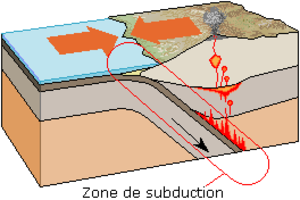
La ceinture de feu du Pacifique, appelée aussi ceinture circum-pacifique ou ceinture péri-pacifique, est une expression employée pour désigner l'alignement de volcans qui borde l'océan Pacifique sur la majorité de son pourtour, soit environ 40 000 kilomètres.
La lithosphère océanique est un ensemble rigide de la Terre interne, formé par la croûte océanique et le manteau lithosphérique sous-jacent. Elle repose sur la partie plastique du manteau supérieur, l'asthénosphère, et se situe sous la couche océanique, formant le plancher des océans.
L'île de la Martinique est une île, située dans les petites Antilles, ou Îles du Vent. Son point culminant est le volcan de la montagne Pelée. Comme le reste des petites Antilles, la Martinique est soumise au risque sismique : ainsi, le 29 novembre 2007 à 15 h, heure locale, un séisme de magnitude 7,4 sur l'échelle de Richter a eu lieu au large de l'île.
En géologie, une fenêtre asthénosphérique est une brèche formée sur une plaque océanique où une dorsale glisse en zone de subduction. La formation d'une fenêtre asthénosphérique produit une zone où la croûte de la plaque supérieure perd le soutien du manteau lithosphérique et est exposée au manteau asthénosphérique, créant des effets thermiques, chimiques et physiques dans le manteau pouvant changer drastiquement certains phénomènes tectoniques et magmatiques de la plaque supérieure.